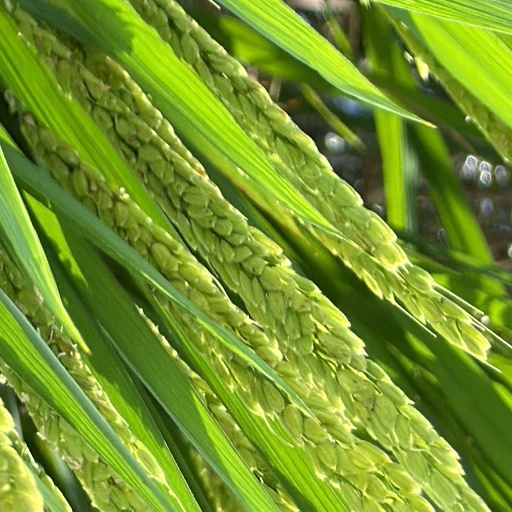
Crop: rice